Monkton, Maryland

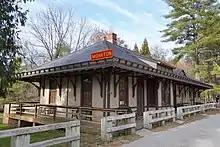
Monkton station

The community was formerly served by the Northern Central Railway division of the Pennsylvania Railroad from the mid-19th century until the line's abandonment in 1972 and conversion to a hiking trail, the Northern Central Railroad Trail. The original Monkton station still remains.